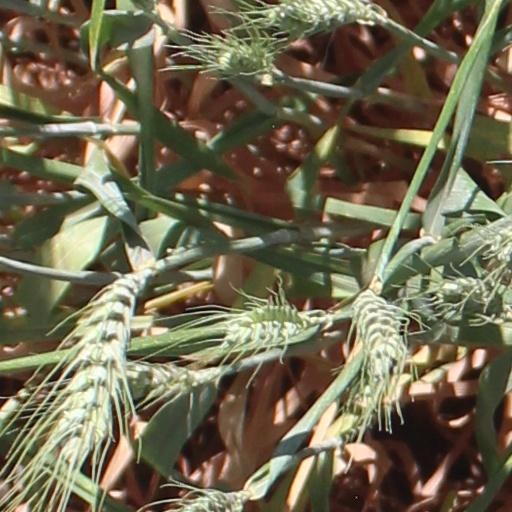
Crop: wheat